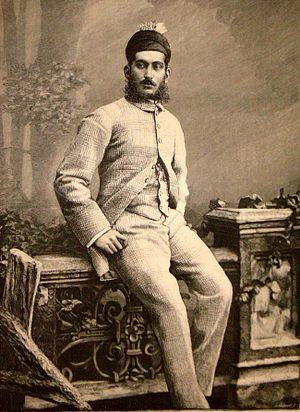
Fateh Jang Mahbub `Alî Khân Bahadur Asaf Jâh VI ou Asaf Jâh VI est le neuvième souverain de la dynastie des Nizâm de l'Hyderâbâd. Il est né le 17 août 1866. Il est le quatrième fils d'Afdhal ad-Dawleh Asaf Jâh V et seul survivant au moment de la mort de son père le 26 février 1869. Il monte sur le trône âgé de moins de trois ans. Il est mort le 29 août 1911 à Hyderâbâd et enterré dans la mosquée Mecca Masjid. Son second fils Fateh Jang `Othman `Alî Khân lui succède.